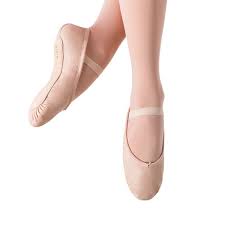
Label: Ballet Flat